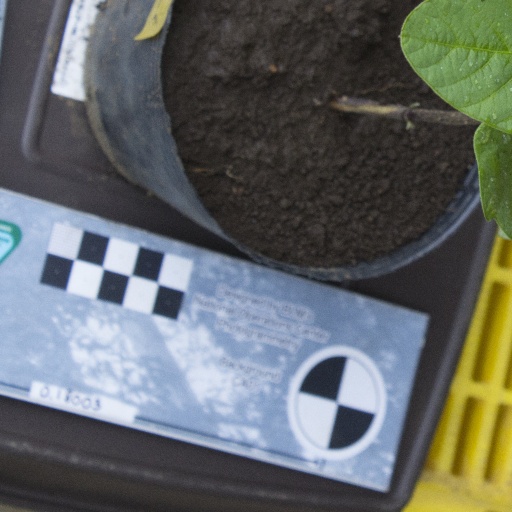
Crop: soybean